Franz Monjau

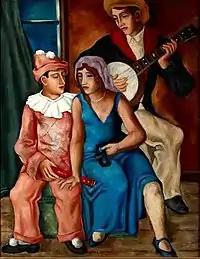
Carnival

As a free-lance painter, he became a member of Young Rhineland and later, the "Rheinischen Sezession". Both associations brought him into contact with members of the Communist Party of Germany (KPD). A major commission at GeSoLei was followed by two paintings for the Department of the History of Science, depicting Albertus Magnus and the witch-hunt opponent, Johann Weyer. His earnings from these projects enabled him to spend several months on a study trip to Paris.